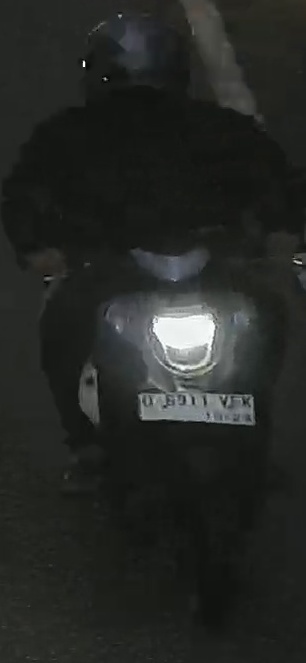
person-with-helmet: 1
person-without-helmet: 0